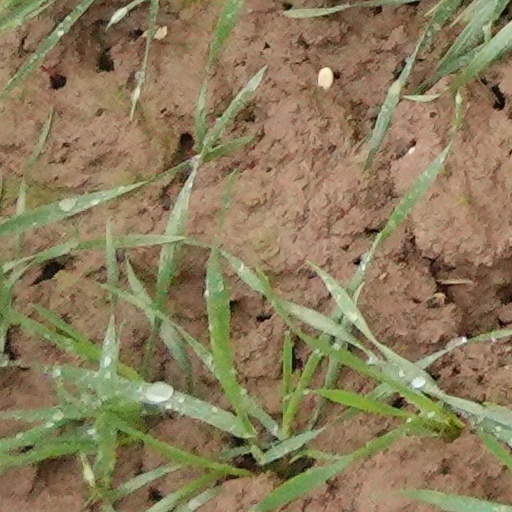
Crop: wheat